Ragnar Östberg

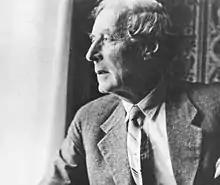
Ragnar Östberg (1934)

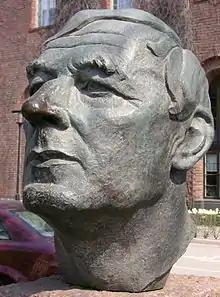
Ragnar Östberg bust by Thorwald Alef in Stockholm (1974)

Ragnar Östberg (14 July 1866 – 5 February 1945) was a Swedish architect who is best known for designing Stockholm City Hall.